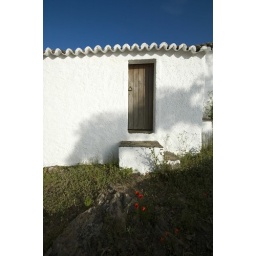
SIde door on a small church in Alentejo, Portugal.